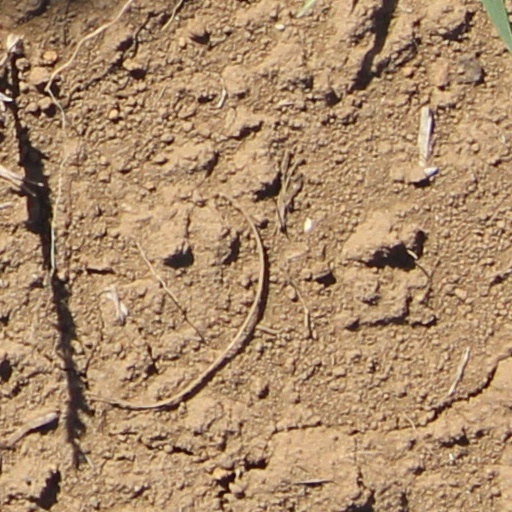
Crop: wheat